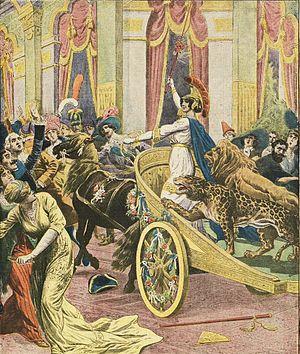
Arrivée dans un bal travesti à Rome d'une riche Romaine avec deux fauves apprivoisés. http://gallica.bnf.fr/ark:/12148/bpt6k7170480/f1.image.langFR
Le Carnaval de Rome était jadis et jusque durant le XIXᵉ siècle un des plus grands, spectaculaires, anciens et célèbres du monde. On le connait par des tableaux, gravures et descriptions. En 1581, Michel de Montaigne y a assisté et en parle dans son journal de voyage. En 1787, Goethe en a fait une description. Sa chambre, via del Corso, se trouvait située sur le lieu central du Carnaval.